Pinkneys Green

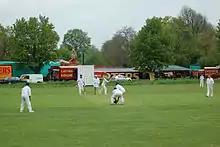
Steam and Cricket in May 2006

Pinkneys Green is a dormitory residential area and contains very few businesses or services. It has two public houses and a restaurant, and it is only a short distance from Maidenhead town centre and railway station. Pinkney's Green Common is owned by the National Trust. Carters Steam Fair used to stop at Pinkneys Green each year in the Spring, commencing an annual "road run". Scouts have been in Pinkneys Green since 1909. Pinkneys Green Scouts on Winter Hill Road has over 135 members. The first Girl Guide company in the world was the 1st Pinkneys Green Guides (Miss Baden-Powell's Own).